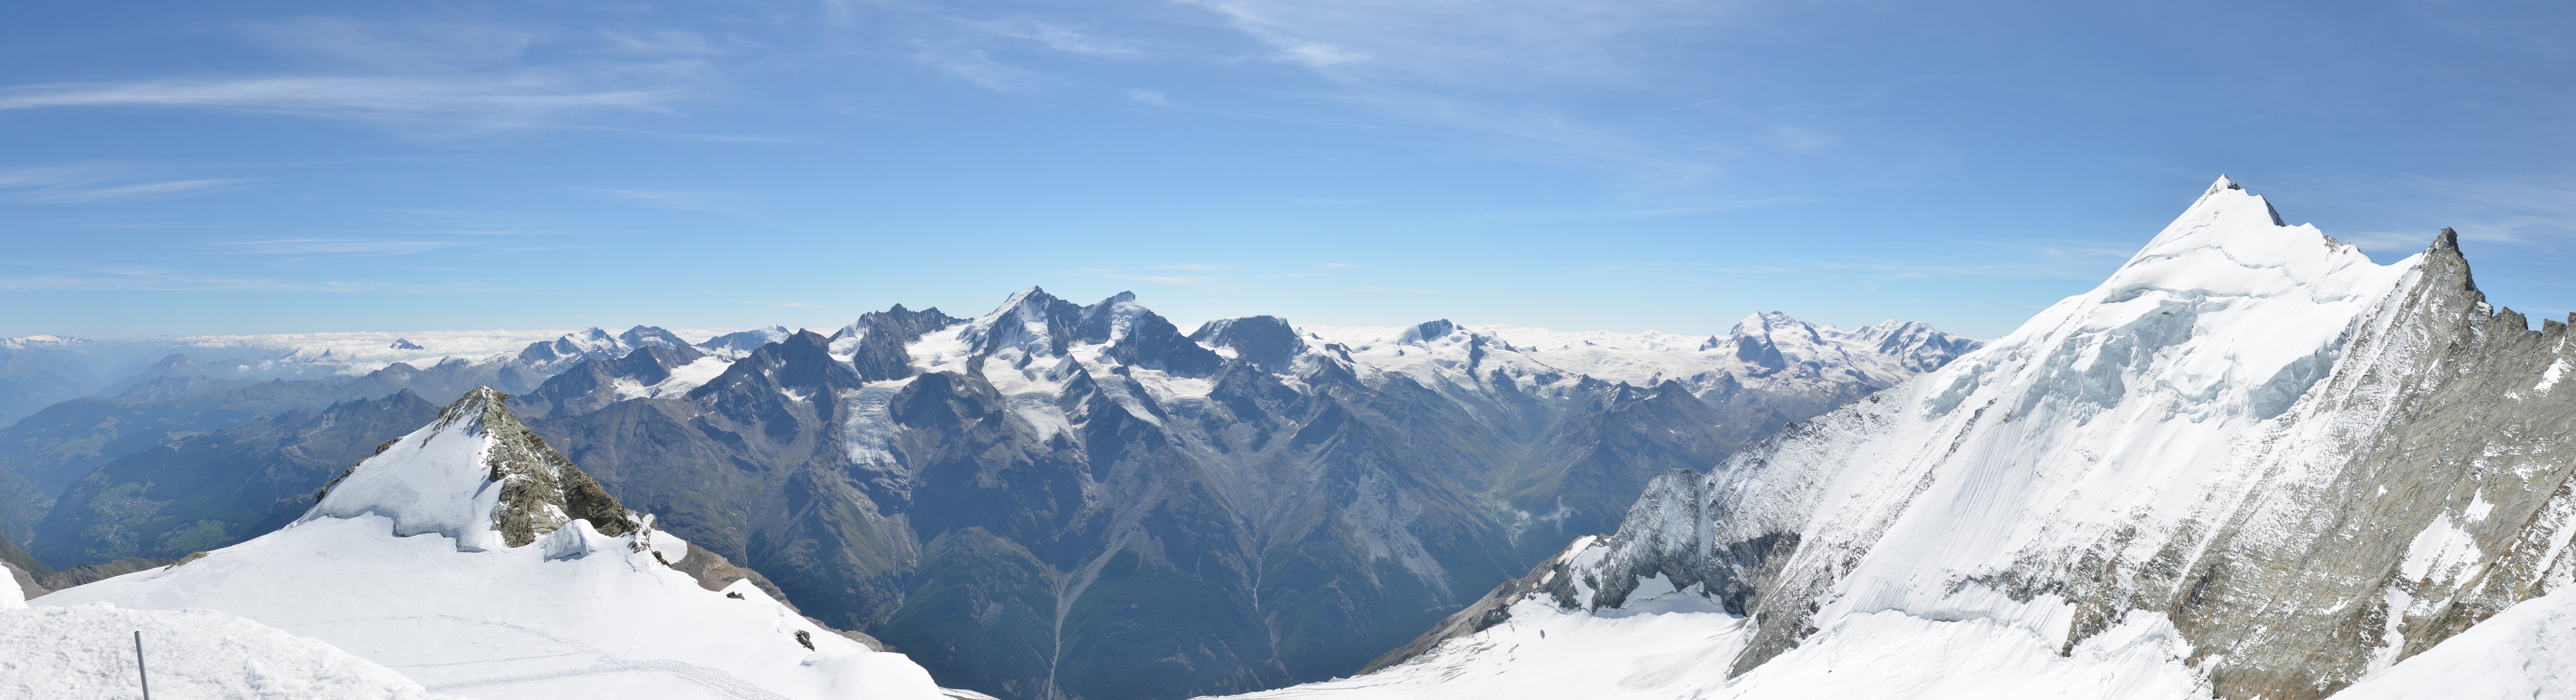
landscape, mountain, snow, sky, mountain range, panorama, glacier, alpine, extreme sport, ridge, mountain peak, mountaineering, massif, resort, mountains, alps, piste, high mountains, landform, weisshorn, mountainous landforms, geological phenomenon, bishorn